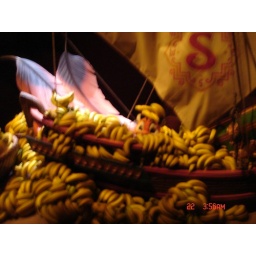
his tiger hiding in the bananas